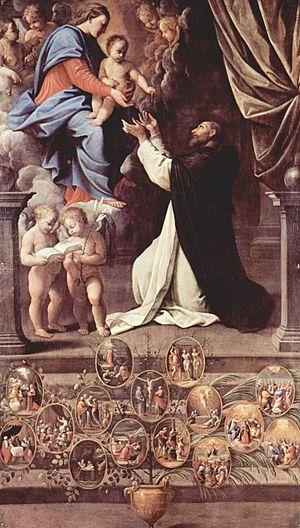
Notre Dame du Rosaire est dans le catholicisme une des nombreuses dénominations de la Vierge Marie, donnée depuis qu’elle s’est présentée sous ce vocable à saint Dominique, au XIIIᵉ siècle à Prouilhe. L’Ordre dominicain en fut un ardent propagateur.